Jungle Cruise (film)

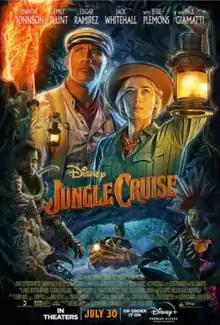
Theatrical release poster

Jungle Cruise is a 2021 American fantasy adventure film directed by Jaume Collet-Serra and written by Glenn Ficarra, John Requa, and Michael Green. Based on the Disney theme park attraction, it stars Dwayne Johnson, Emily Blunt, Édgar Ramírez, Jack Whitehall, Jesse Plemons, and Paul Giamatti. It tells the alternate history of the captain of a small riverboat who takes a scientist and her brother through a jungle in search of the Tree of life while competing against a German expedition, and cursed conquistadors.